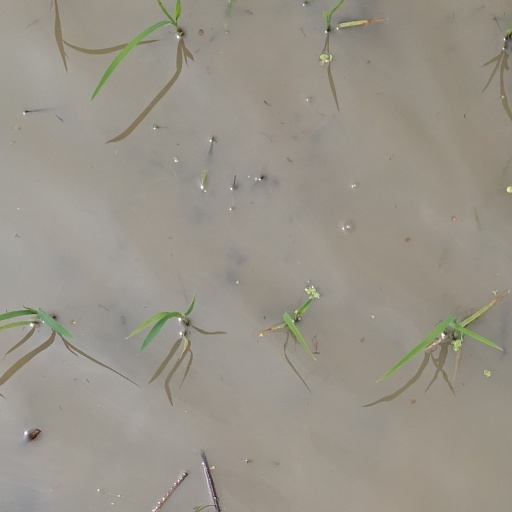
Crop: rice